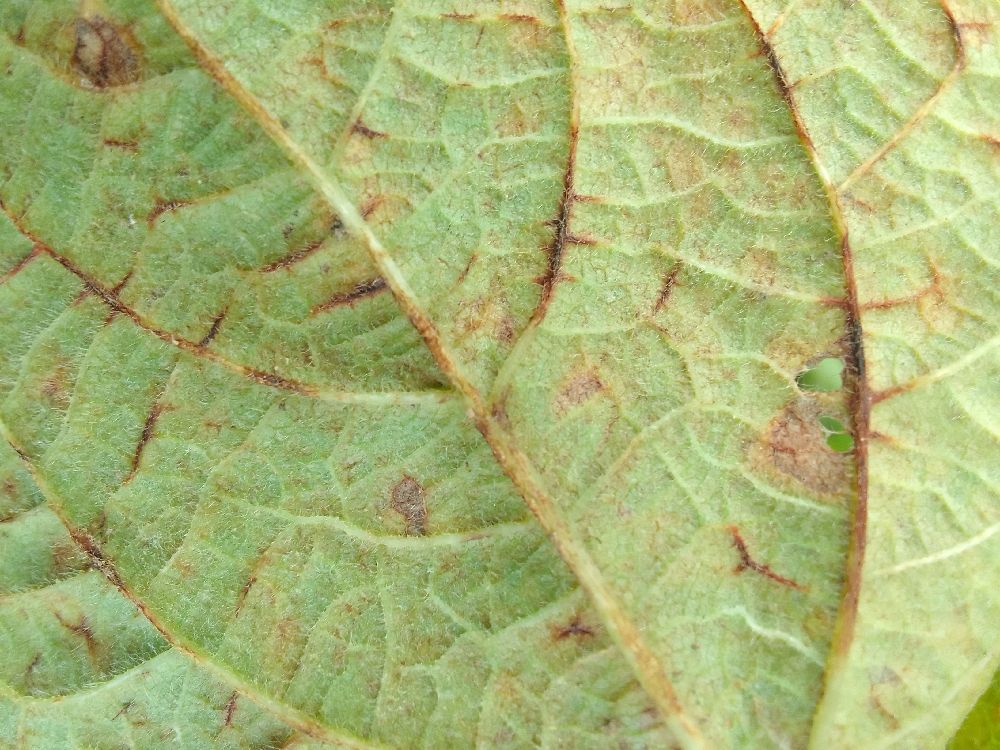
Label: anthracnose